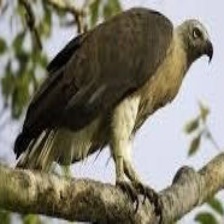
Species: GREY HEADED FISH EAGLE
Scientific name: ICHTHYOPHAGA ICHTHYAETUS